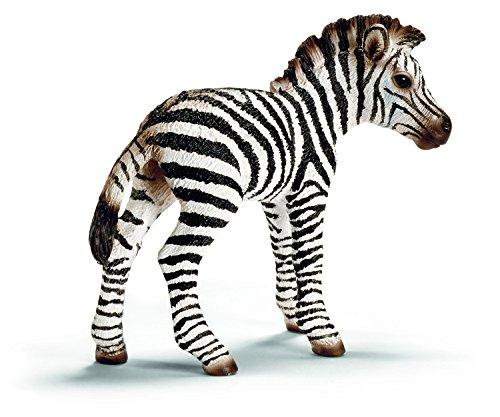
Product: SCHLEICH Zebra Foal
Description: With bold white stripes, zebras zig-zag.
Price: $8.42
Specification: ProductDimensions:1.2x3x2.6inches|ItemWeight:0.8ounces|ShippingWeight:0.8ounces(Viewshippingratesandpolicies)|DomesticShipping:ItemcanbeshippedwithinU.S.|InternationalShipping:ThisitemcanbeshippedtoselectcountriesoutsideoftheU.S.LearnMore|ASIN:B001O2QW78|Itemmodelnumber:14393|Manufacturerrecommendedage:36months-15years